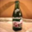
Label: bottle